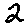
Label: 2